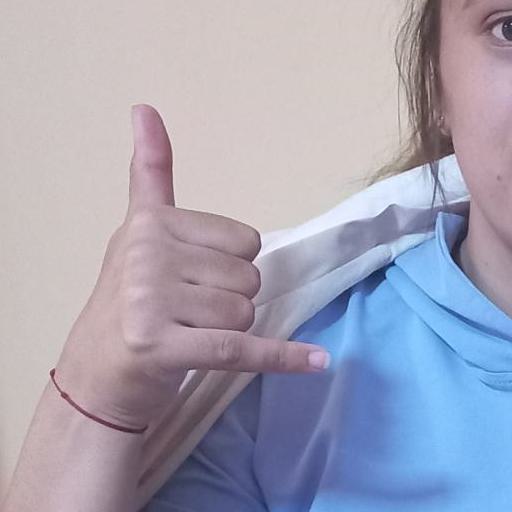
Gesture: call